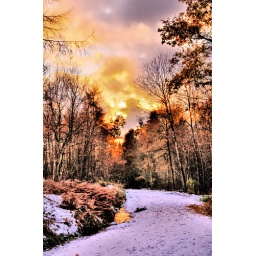
A snow covered track winds through a forest in kent as the setting sun lights up the sky